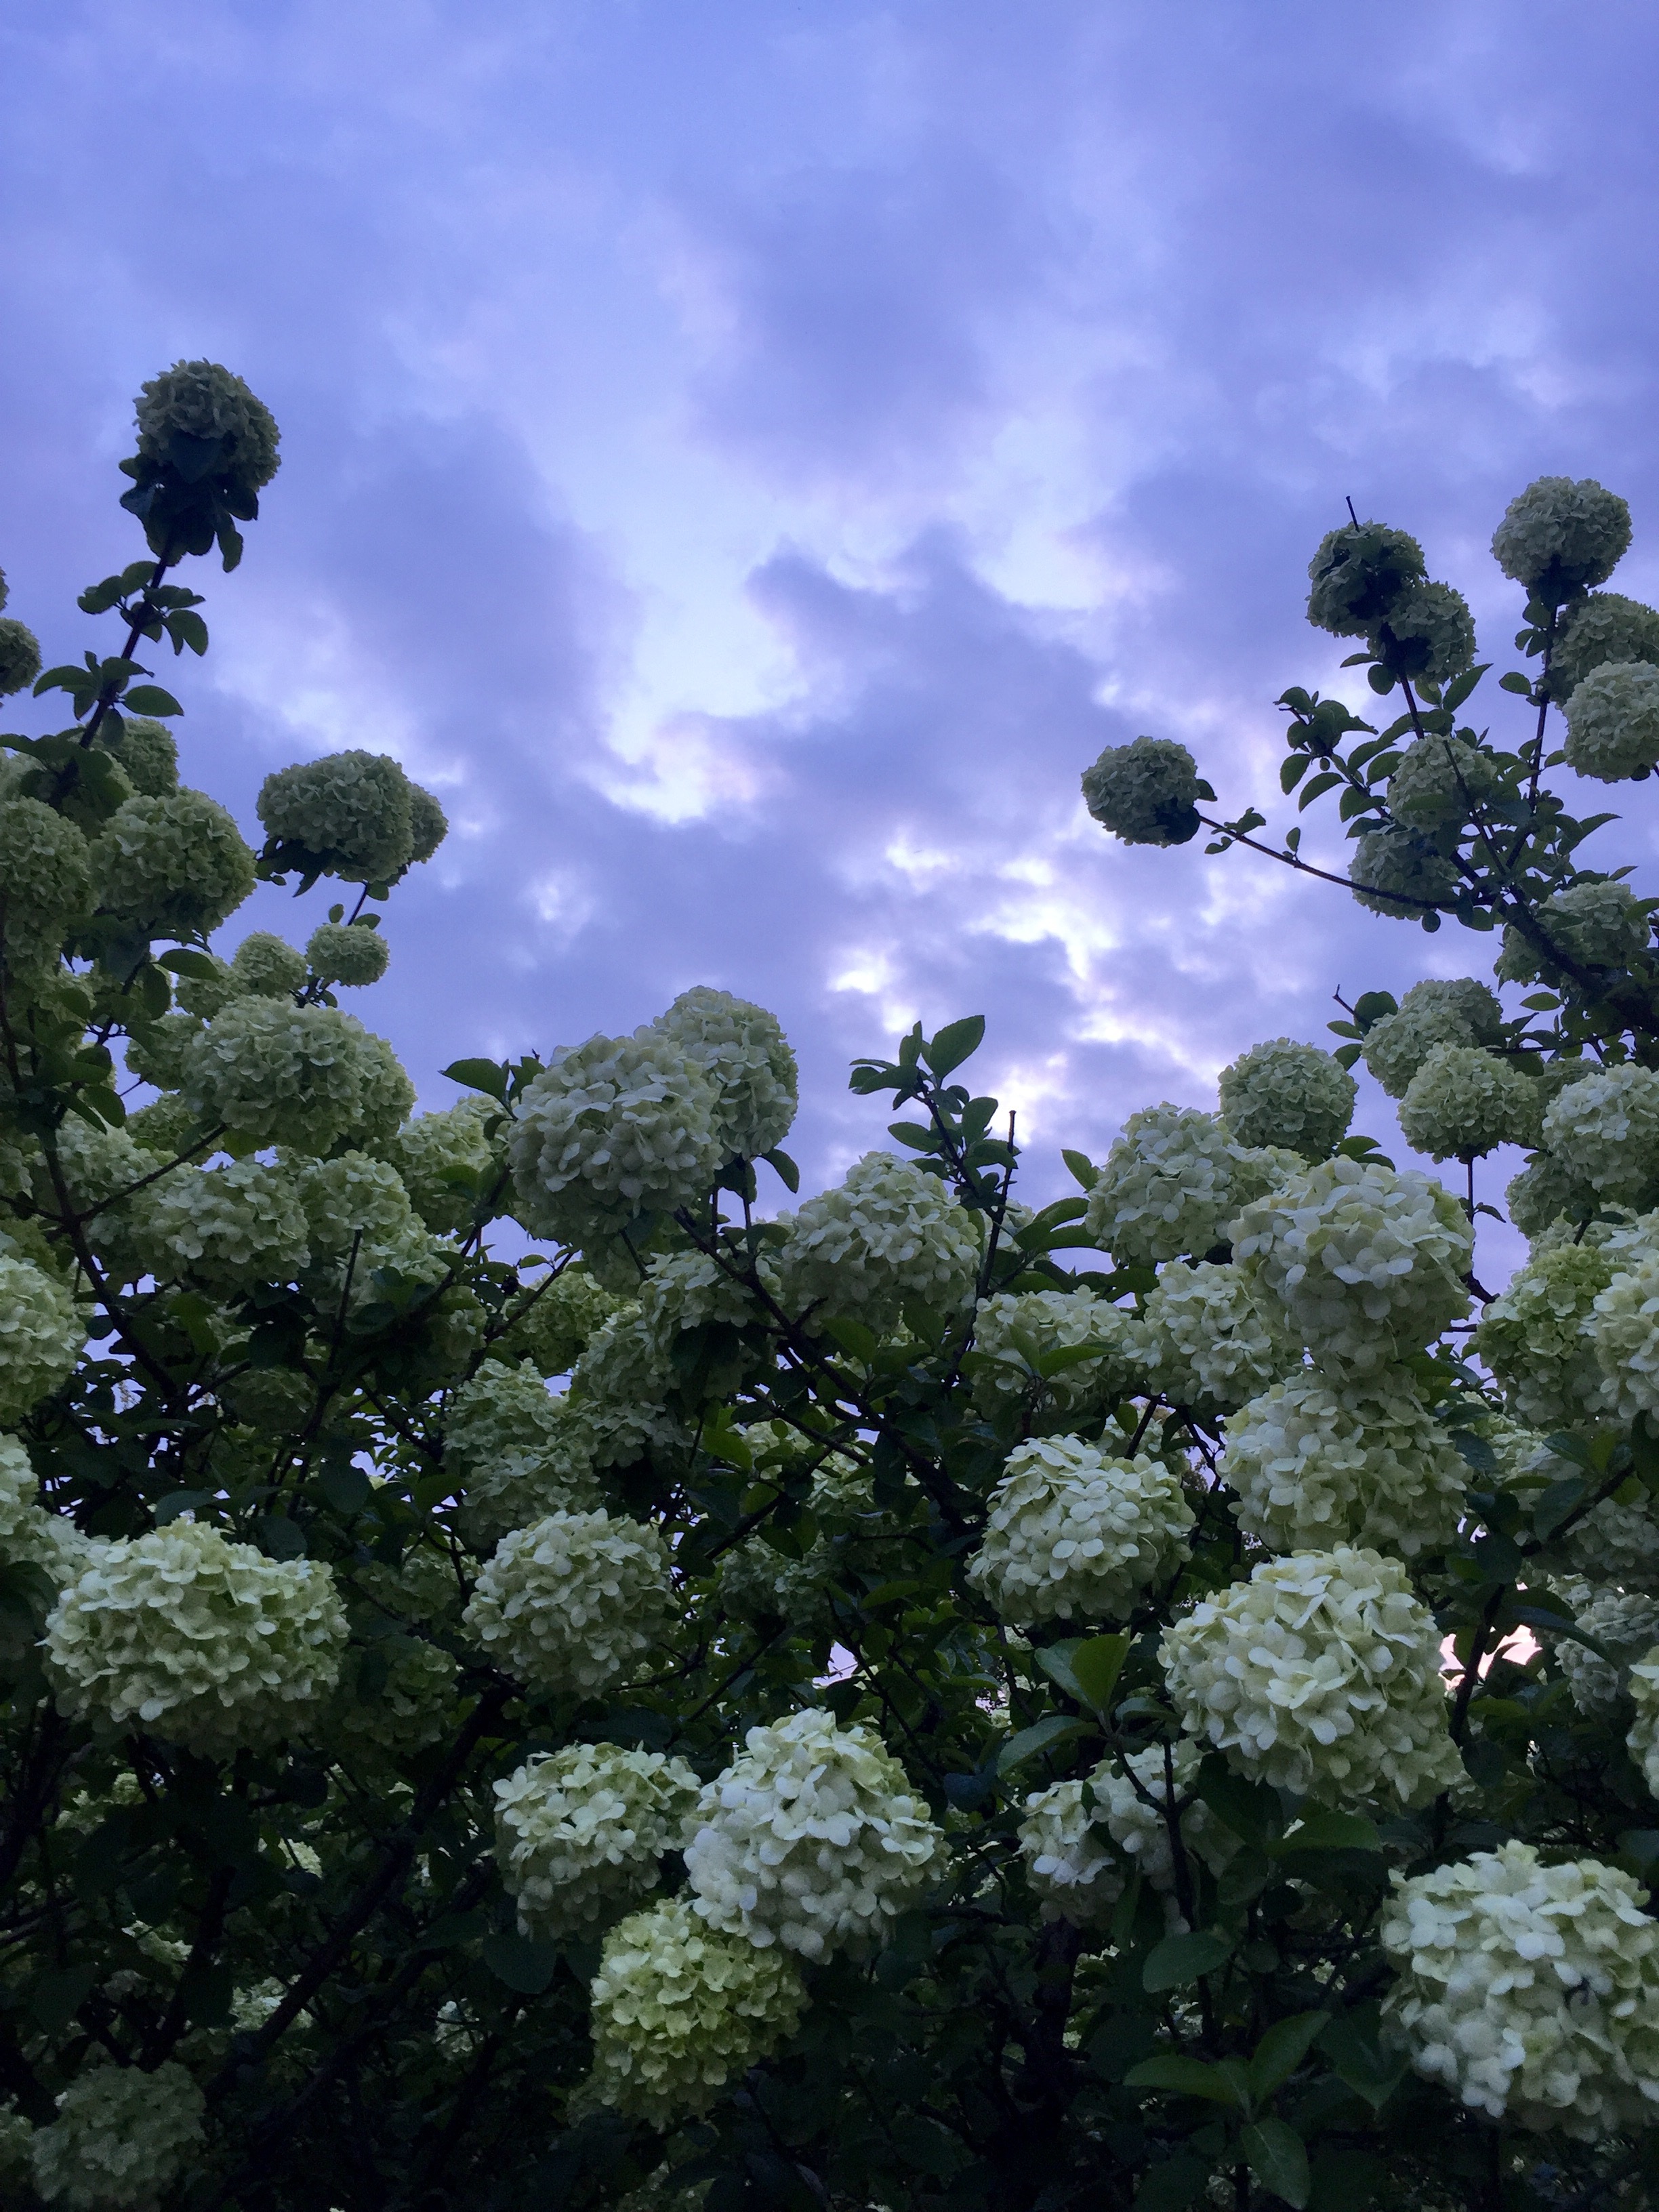
tree, nature, forest, branch, blossom, cloud, plant, sky, sunlight, leaf, flower, green, botany, flora, woodland, flowering plant, land plant